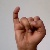
The image shows a hand gesture representing the letter 'I' in Indian Sign Language.